Table Rock Wilderness

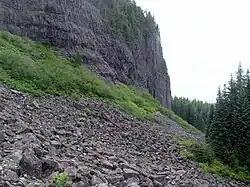
Rock field beneath Table Rock

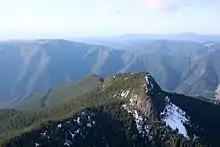
An aerial view of Table Rock, April 2016

There are four trailheads to the area. The main trail, "Table Rock Trail", is the same path used by Native Americans and was part of the larger cross-Cascades trail system. Sites of archeological interest can be found here, including petroglyphs.